Cogers

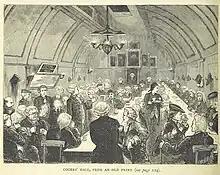
1880s depiction of the Cogers' Discussion Hall in Shoe Lane. The image is based on an 1870 illustration, but the costume of the participants has been anachronistically aged to incorrectly make the scene appear earlier.

The name "Cogers" comes from Descartes' famous assertion, "Cogito ergo sum" (I think, therefore I am). As a "Society of Thinkers", the Cogers is dedicated to the philosophy of letting everyone express their thoughts. The aims of the Cogers were the promotion of the liberty of the subject and the freedom of the Press, the maintenance of loyalty to the laws, the rights and claims of humanity and the practice of public and private virtue.